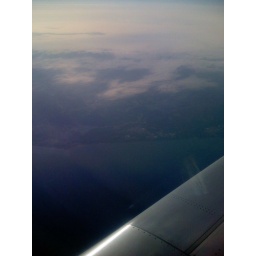
over lake michigan out the airplane window